Beatriz Gimeno

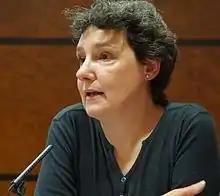
Gimeno in 2016

Beatriz Gimeno Reinoso (born 9 May 1962, Madrid) is a Spanish politician and LGBTQ rights activist. Since June 2015, she has been a representative for Podemos in the tenth legislative term of the Assembly of Madrid and is responsible for the area of policy of Podemos concerning equality in Madrid. She was the President of the FELGT (National Federation of Lesbians, Gays, and Transsexuals) between 2003 and 2007, during the period in which same-sex marriage was approved in Spain and Madrid was chosen as the holder of .